Hainan

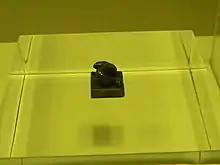
Han dynasty seal unearthed in Hainan in 1984

Although they are indigenous to the island and do not speak a Chinese language, the Limgao (Ong-Be) people near the capital (8% of the Hainan population) are counted as Han Chinese by the Chinese government.